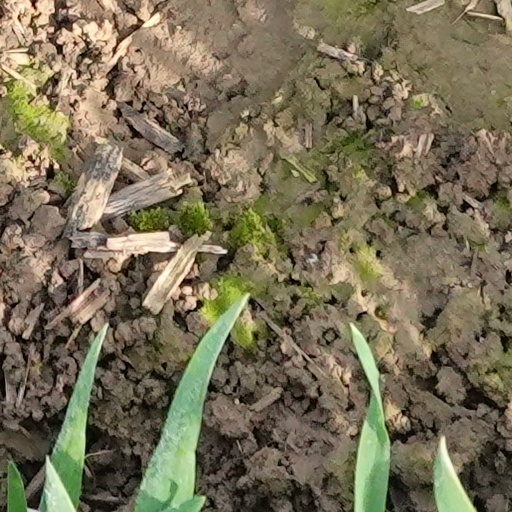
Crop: wheat